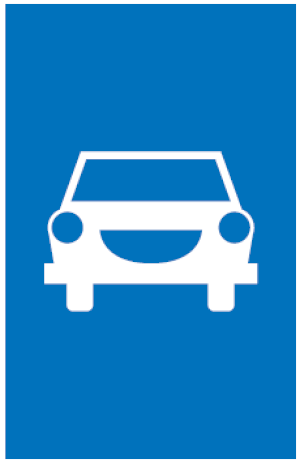
Diagramme de la signalisation routière luxembourgeoise